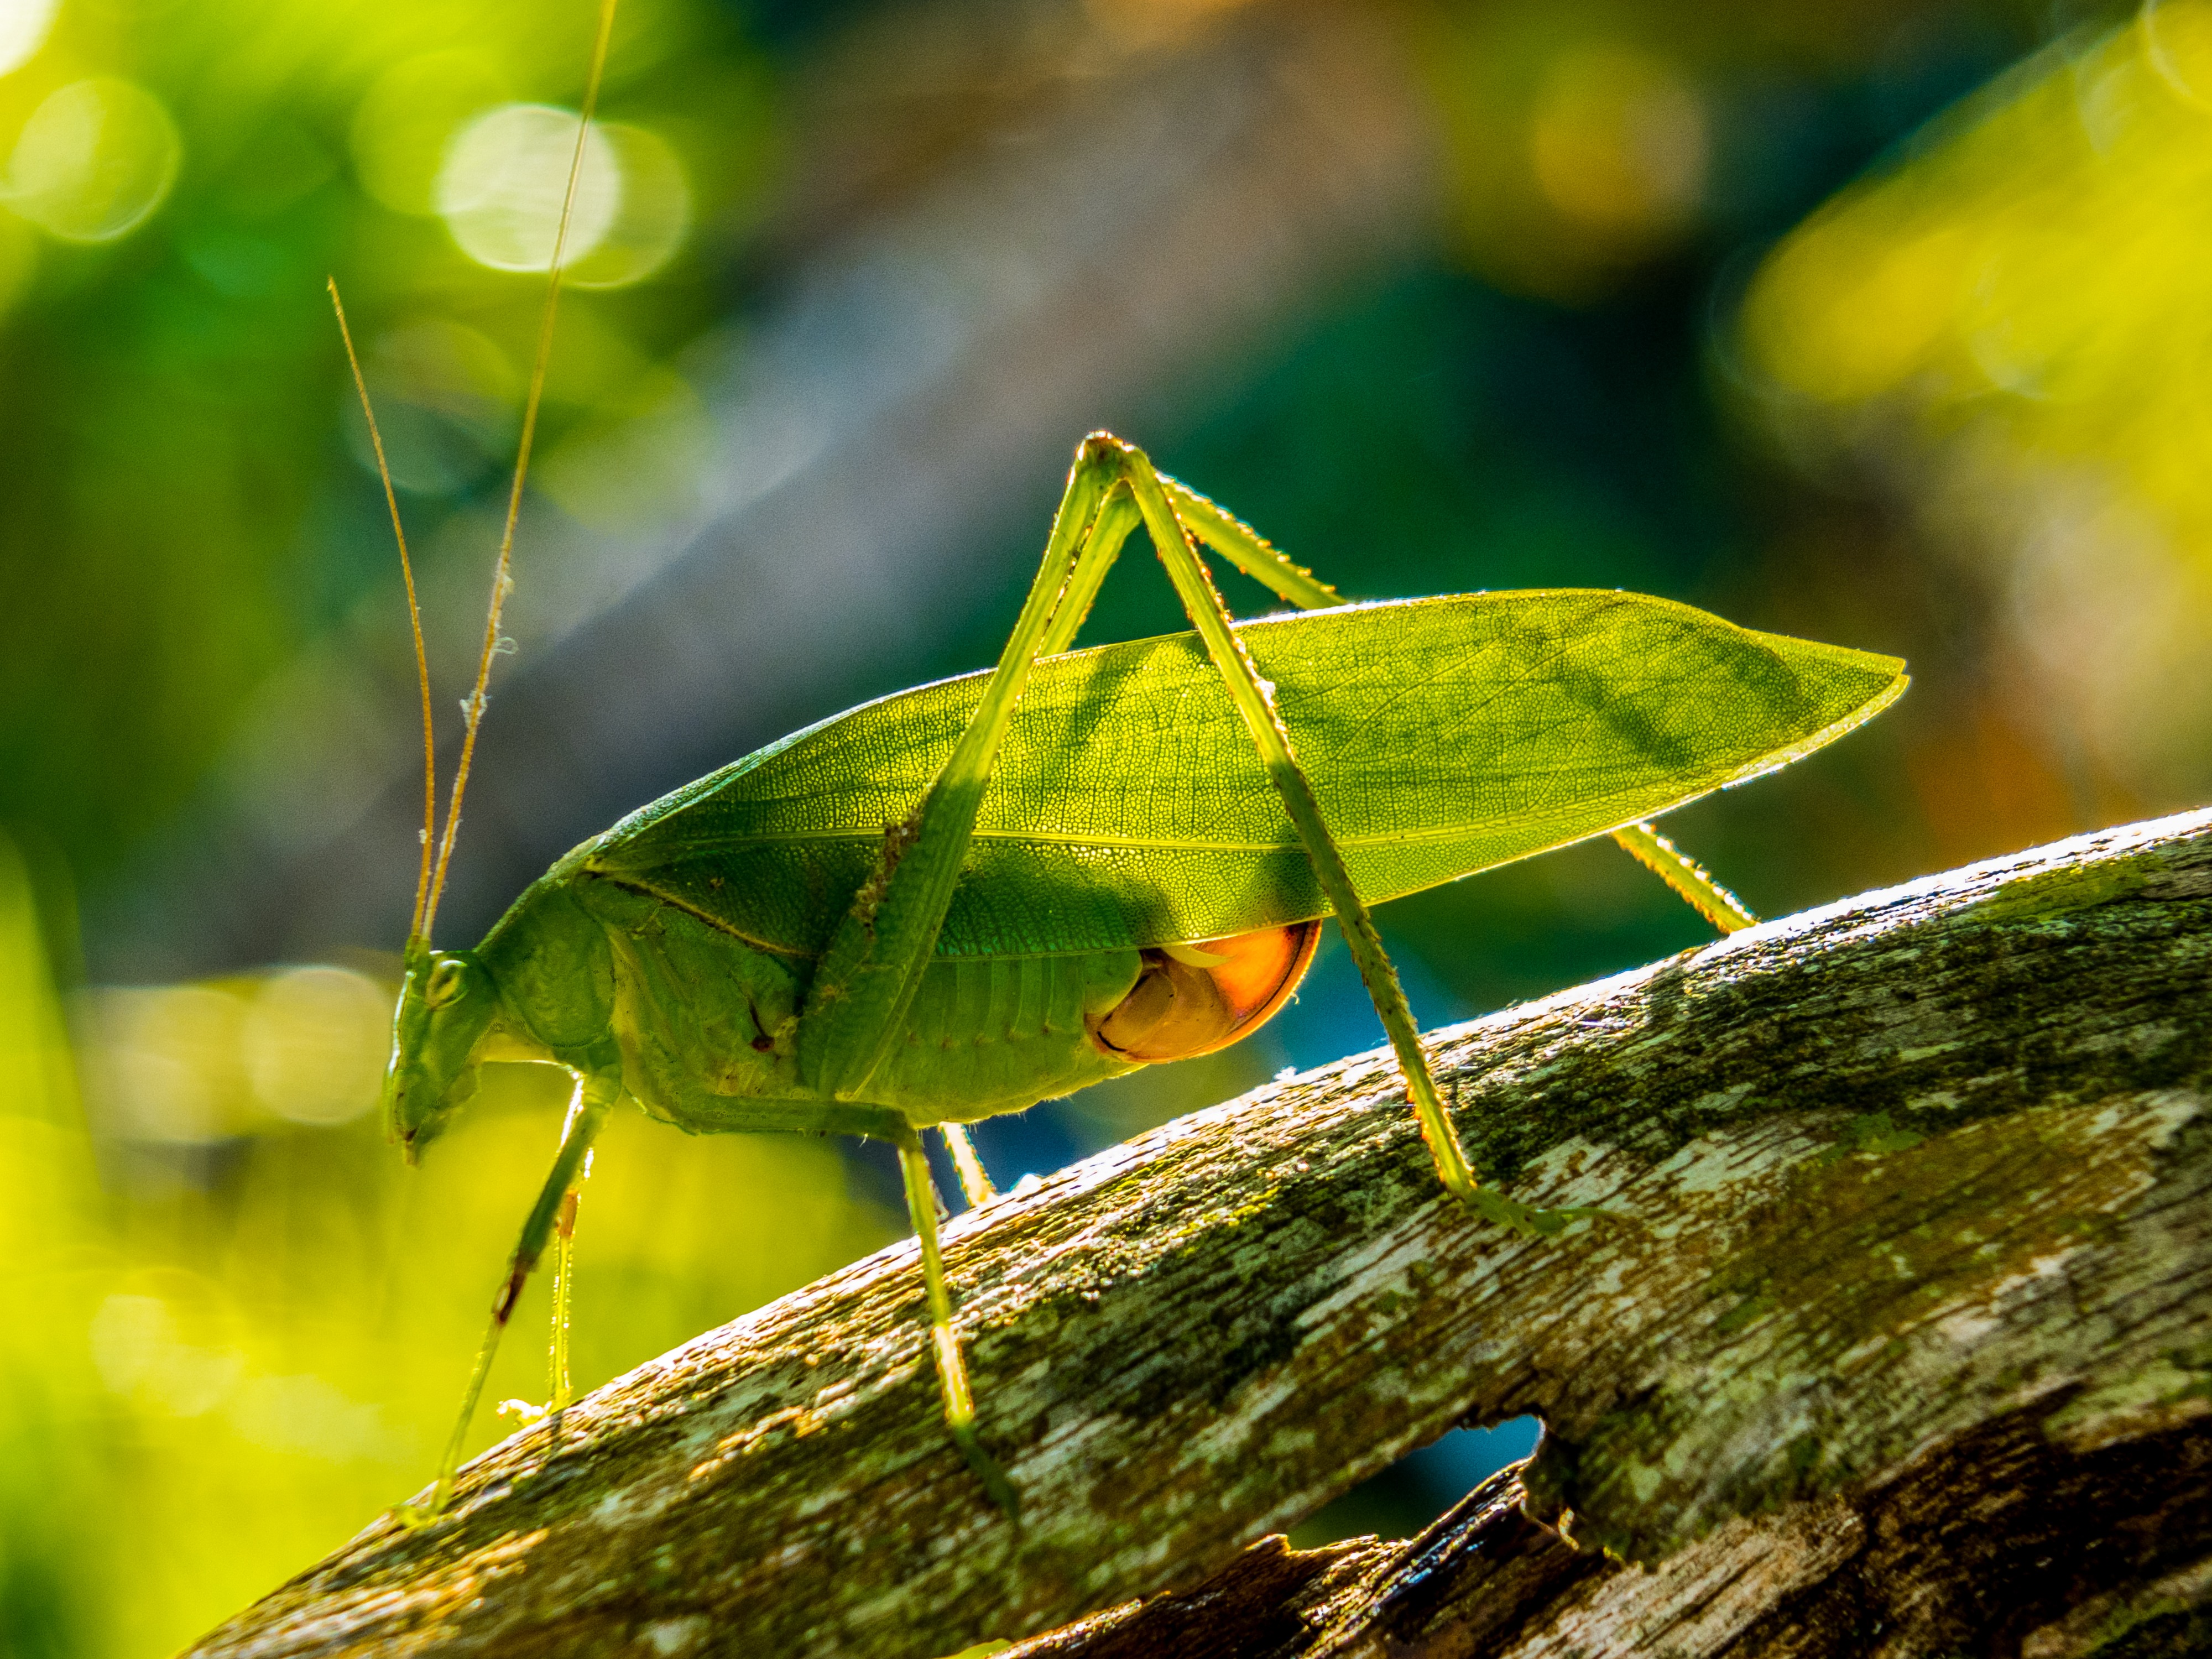
nature, branch, photography, sunlight, leaf, wildlife, green, insect, botany, close, flora, fauna, invertebrate, close up, grasshopper, tropics, macro photography